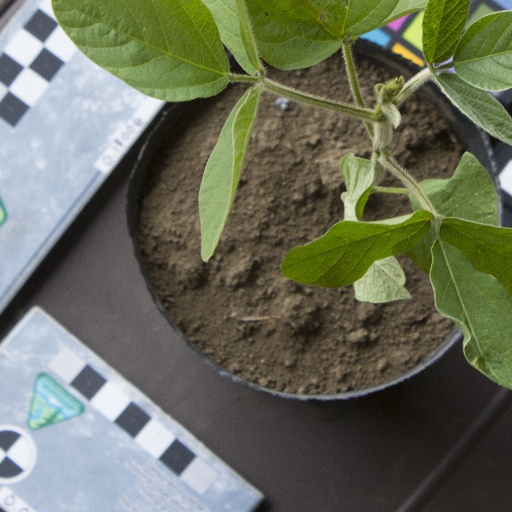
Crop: soybean